Thriveni

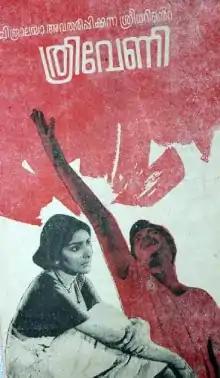
Poster

Thriveni is a 1970 Indian Malayalam-language film directed by A. Vincent and produced by C. V. Sridhar through Chitralaya in their only production in Malayalam. The film stars Sathyan, Prem Nazir, Sharada, Savita G. Thampi, and Kaviyoor Ponnamma. The film's music was composed by G. Devarajan.